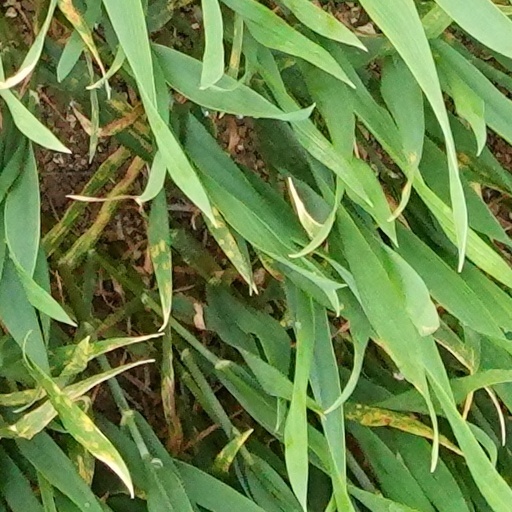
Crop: wheat